Amazon DynamoDB

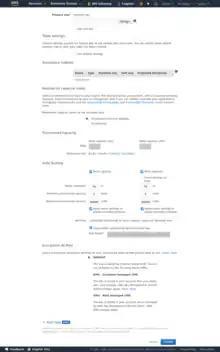
Creation table in DynamoDB

DynamoDB uses hashing and B-trees to manage data. Upon entry, data is first distributed into different partitions by hashing on the partition key. Each partition can store up to 10GB of data and handle by default 1,000 write capacity units (WCU) and 3,000 read capacity units (RCU). One RCU represents one strongly consistent read per second or two eventually consistent reads per second for items up to 4KB in size. One WCU represents one write per second for an item up to 1KB in size.